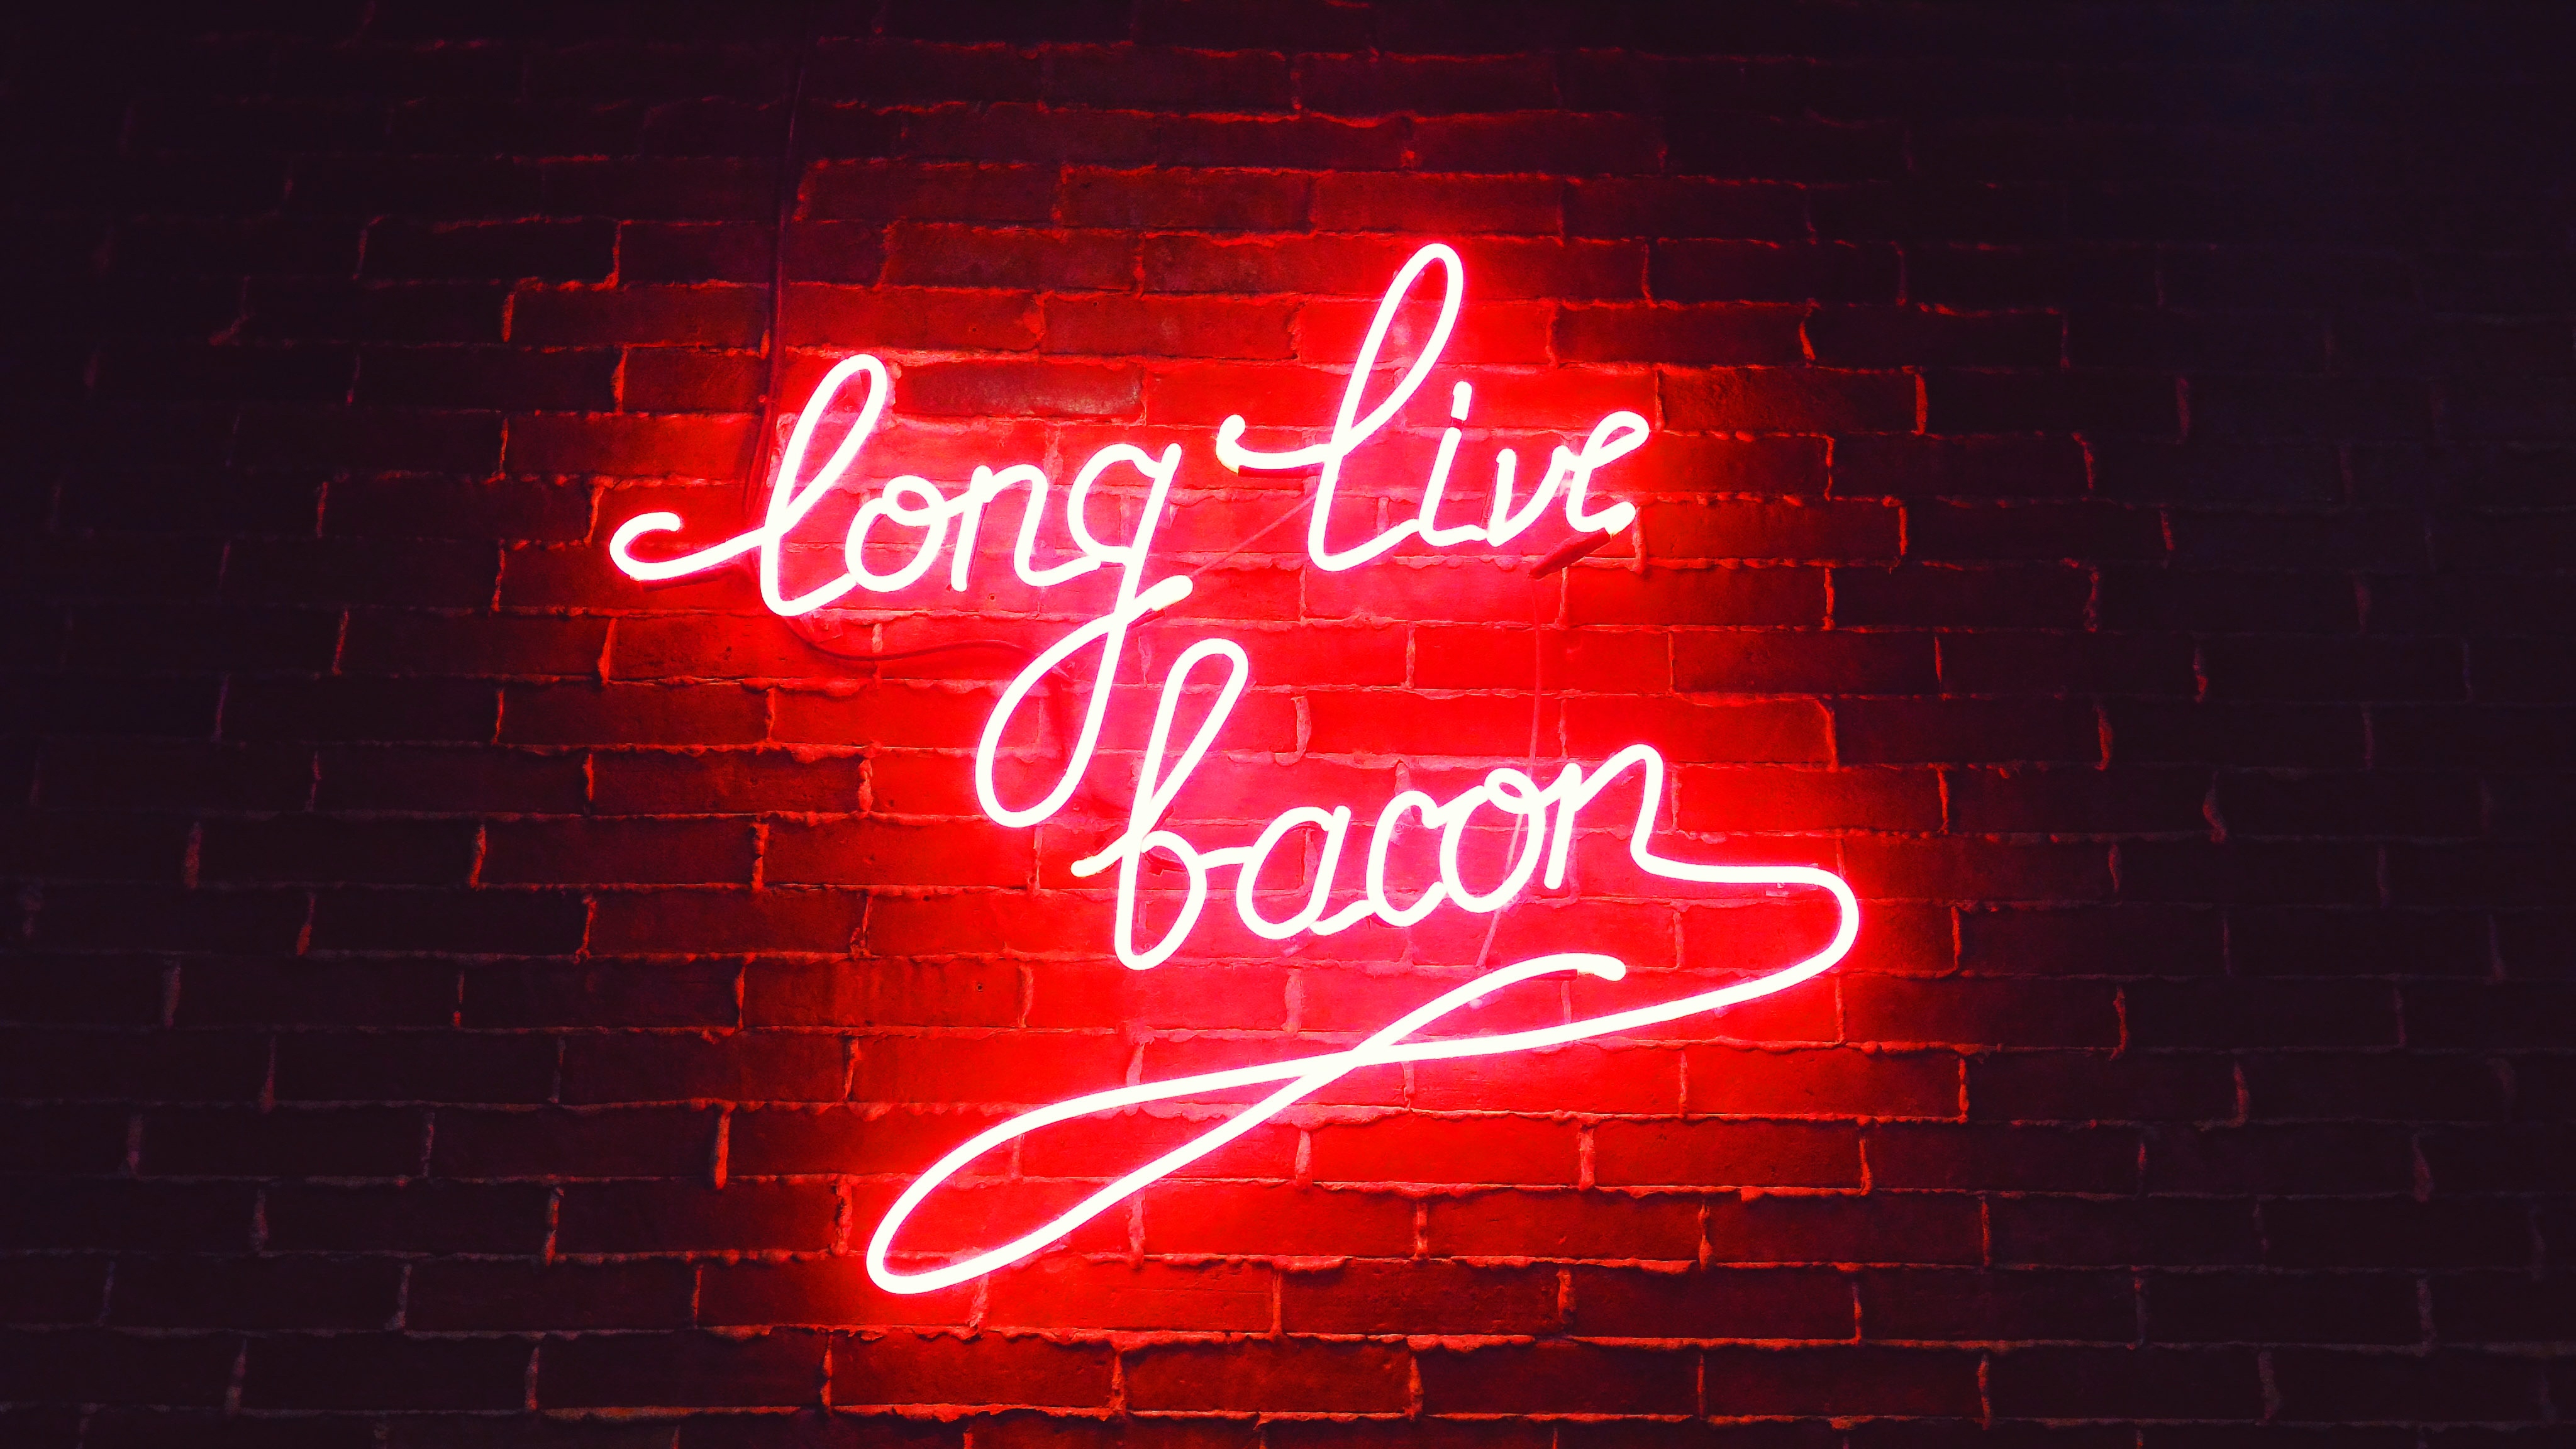
neon sign, neon, red, electronic signage, light, text, signage, font, graphics